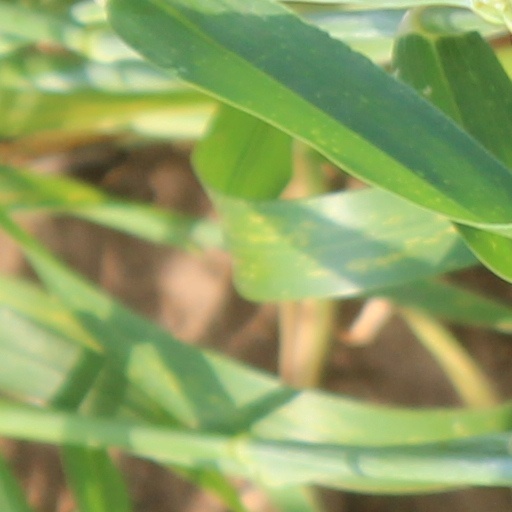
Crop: wheat